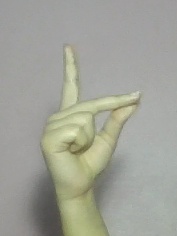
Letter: ta